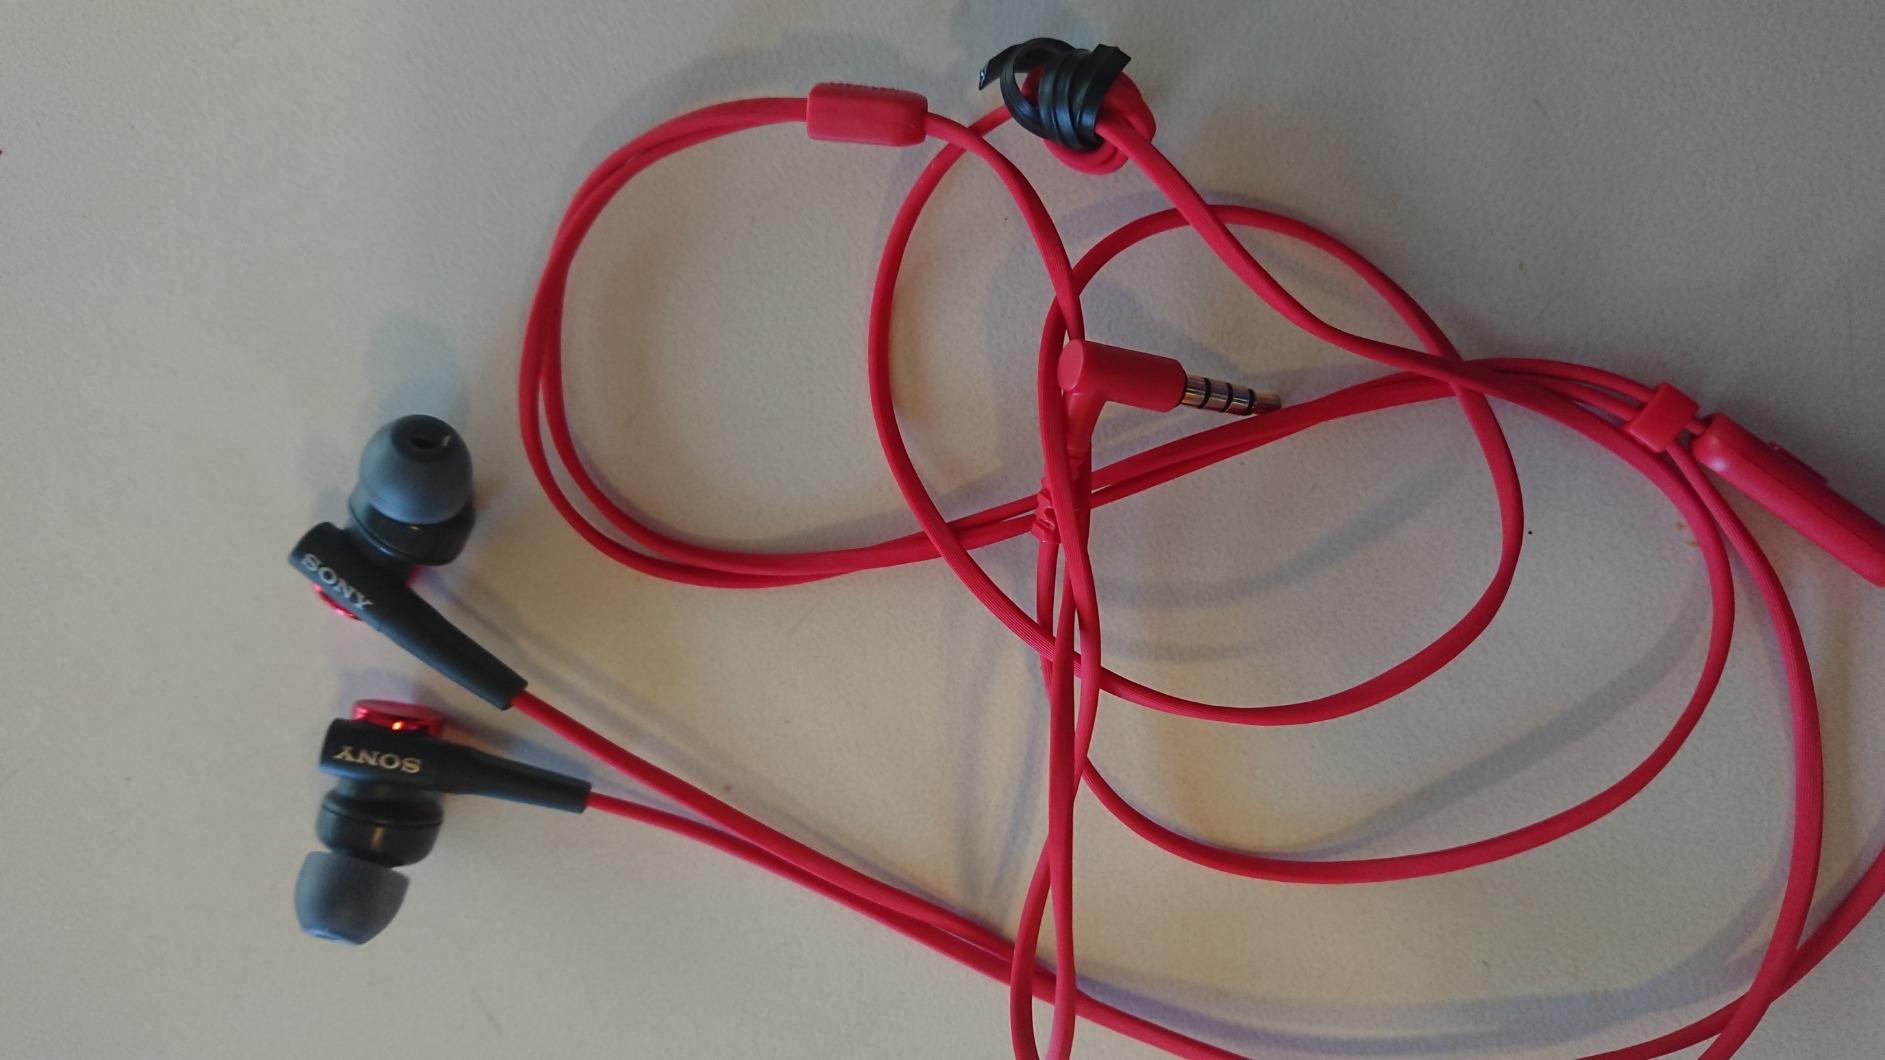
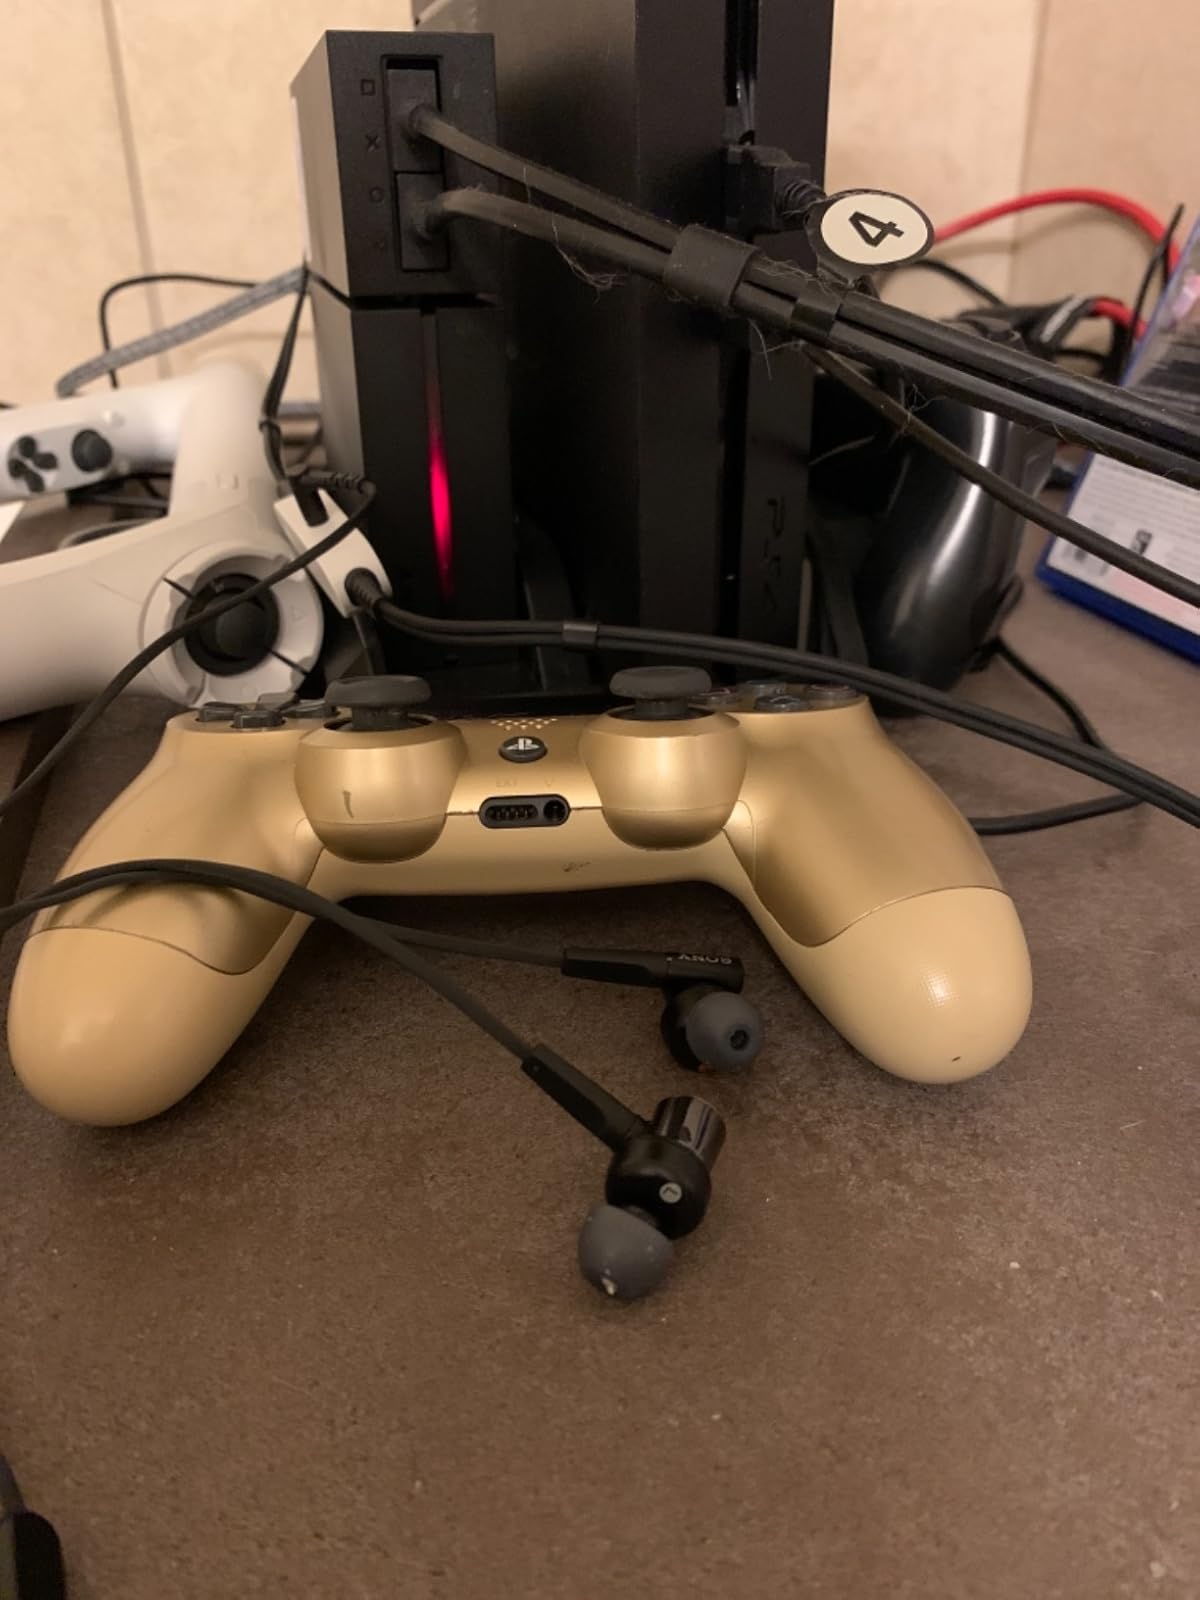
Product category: headphones
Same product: no